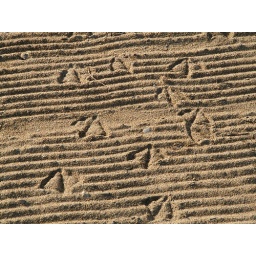
Gull prints in the sand atPort de la Selva beach early in the morning